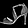
Label: Sandal